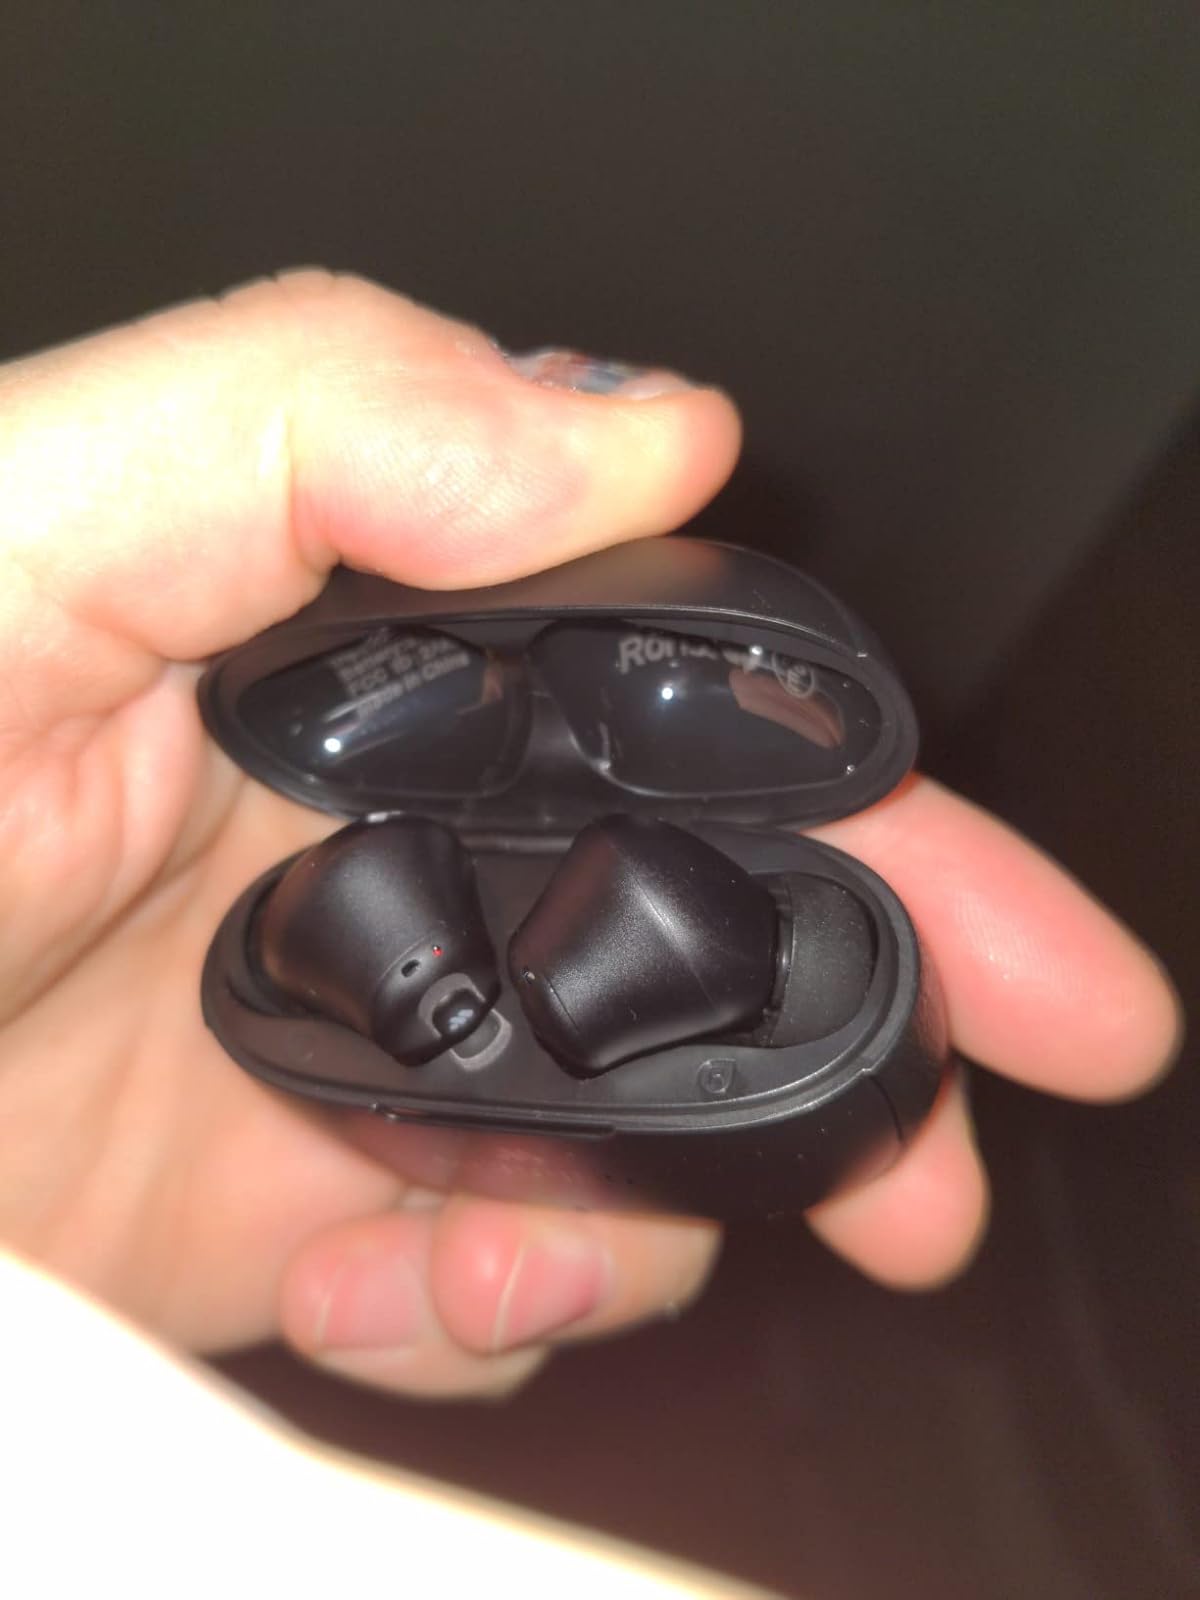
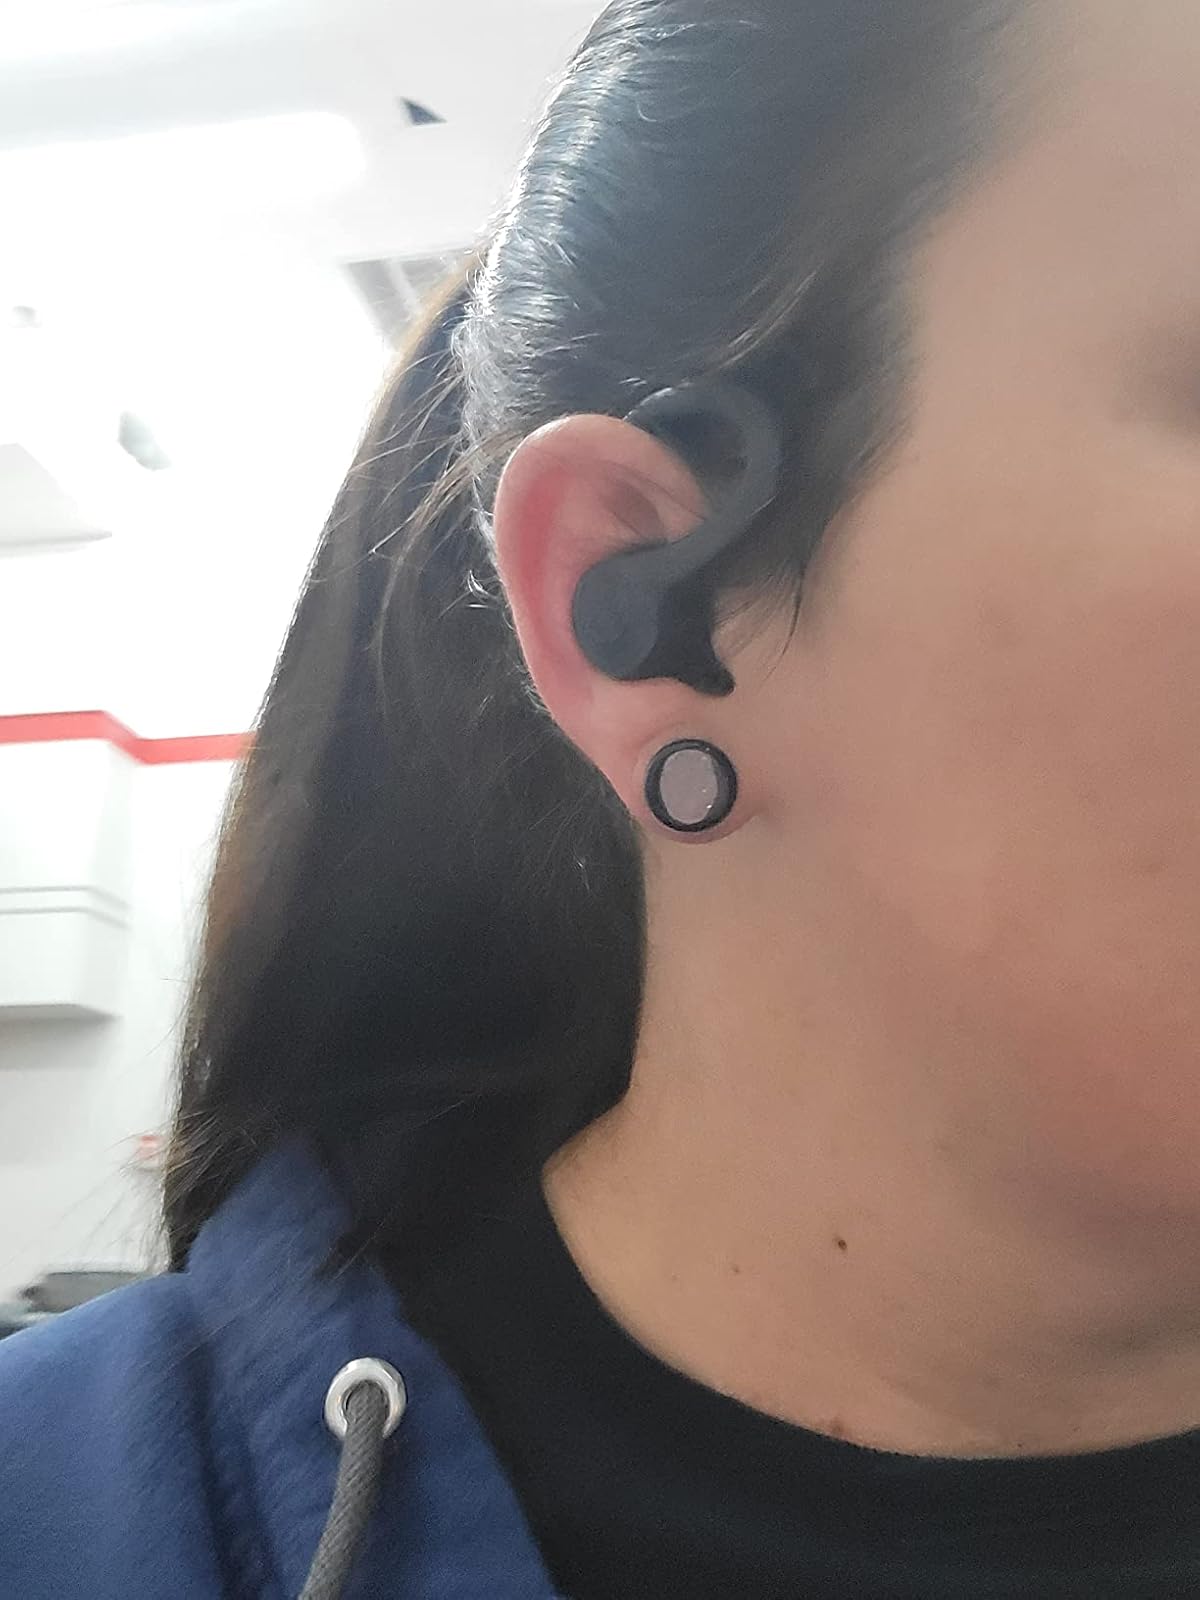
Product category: earbuds
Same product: no